João Pessoa, Paraíba

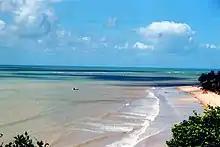
Ponta do Seixas, the easternmost point of the Americas

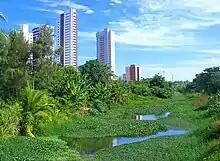
Jaguaribe River

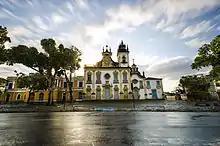
Church and convent of the Third Order of Our Lady of Carmo (João Pessoa)

João Pessoa is a port city in northeastern Brazil. It is the largest city in, and capital of, the state of Paraíba with an estimated population of 888,679 (as of 2024). It is located on the right bank of the Paraíba do Norte river.